Engelbert Ergo

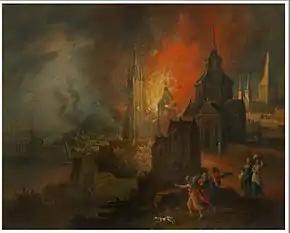
The Escape of Loth from Sodoma

There are no records about the artist after 1652. He is believed to have worked for the Antwerp art dealers such as the Forchondt family.